Rain

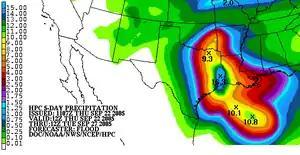
Example of a five-day rainfall forecast from the Hydrometeorological Prediction Center

The Quantitative Precipitation Forecast (abbreviated QPF) is the expected amount of liquid precipitation accumulated over a specified time period over a specified area. A QPF will be specified when a measurable precipitation type reaching a minimum threshold is forecast for any hour during a QPF valid period. Precipitation forecasts tend to be bound by synoptic hours such as 0000, 0600, 1200 and 1800 GMT. Terrain is considered in QPFs by use of topography or based upon climatological precipitation patterns from observations with fine detail. Starting in the mid to late 1990s, QPFs were used within hydrologic forecast models to simulate impact to rivers throughout the United States.